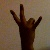
The image shows a hand gesture representing the number 7 in Indian Sign Language.